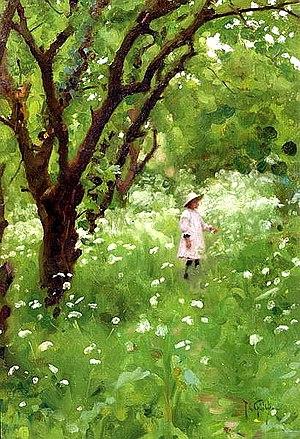
Thomas Cooper Gotch, né le 10 décembre 1854 et mort le 1ᵉʳ mai 1931, est un artiste peintre anglais qui appartient au mouvement des préraphaélites.